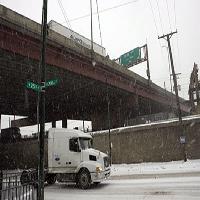
Weather: cloudy or overcast